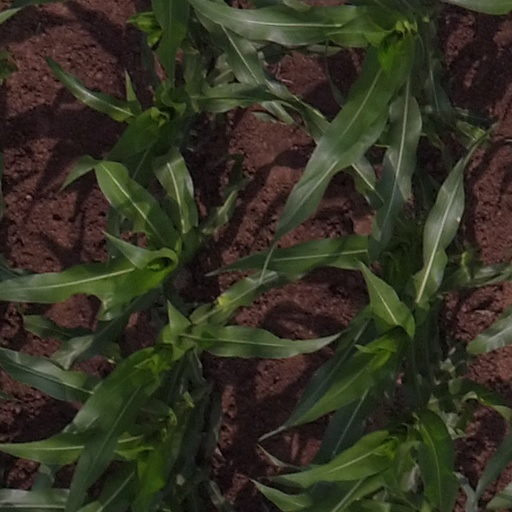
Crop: maize; corn